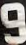
Number: 9